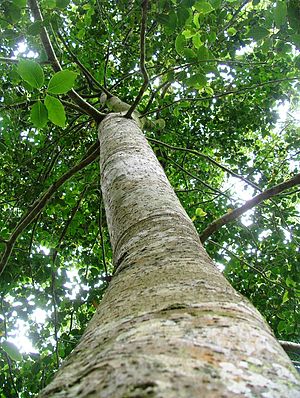
Stinkwood
Et ungt og elegant Stinkwood
Stinkwood, med det latinske navn Ocotea bullata er et stort blomstrende træ med en højde på op til 30 m. Træet er i laurbær-familien og er stedsegrønt.